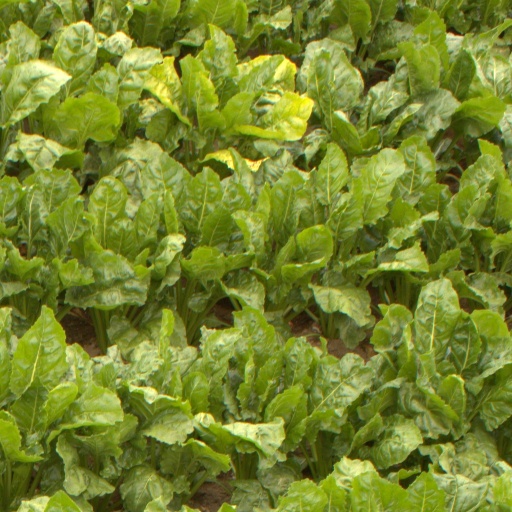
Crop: sugar beet